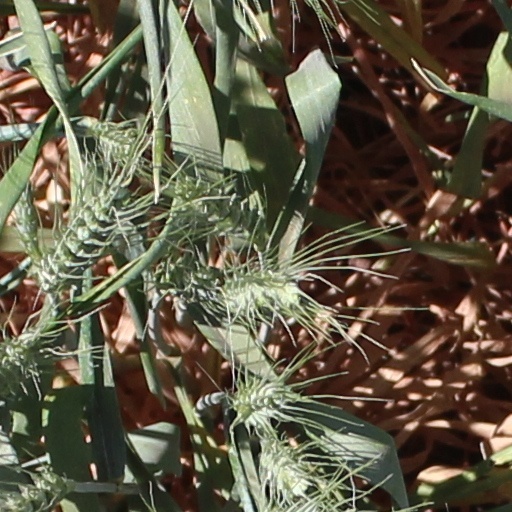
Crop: wheat